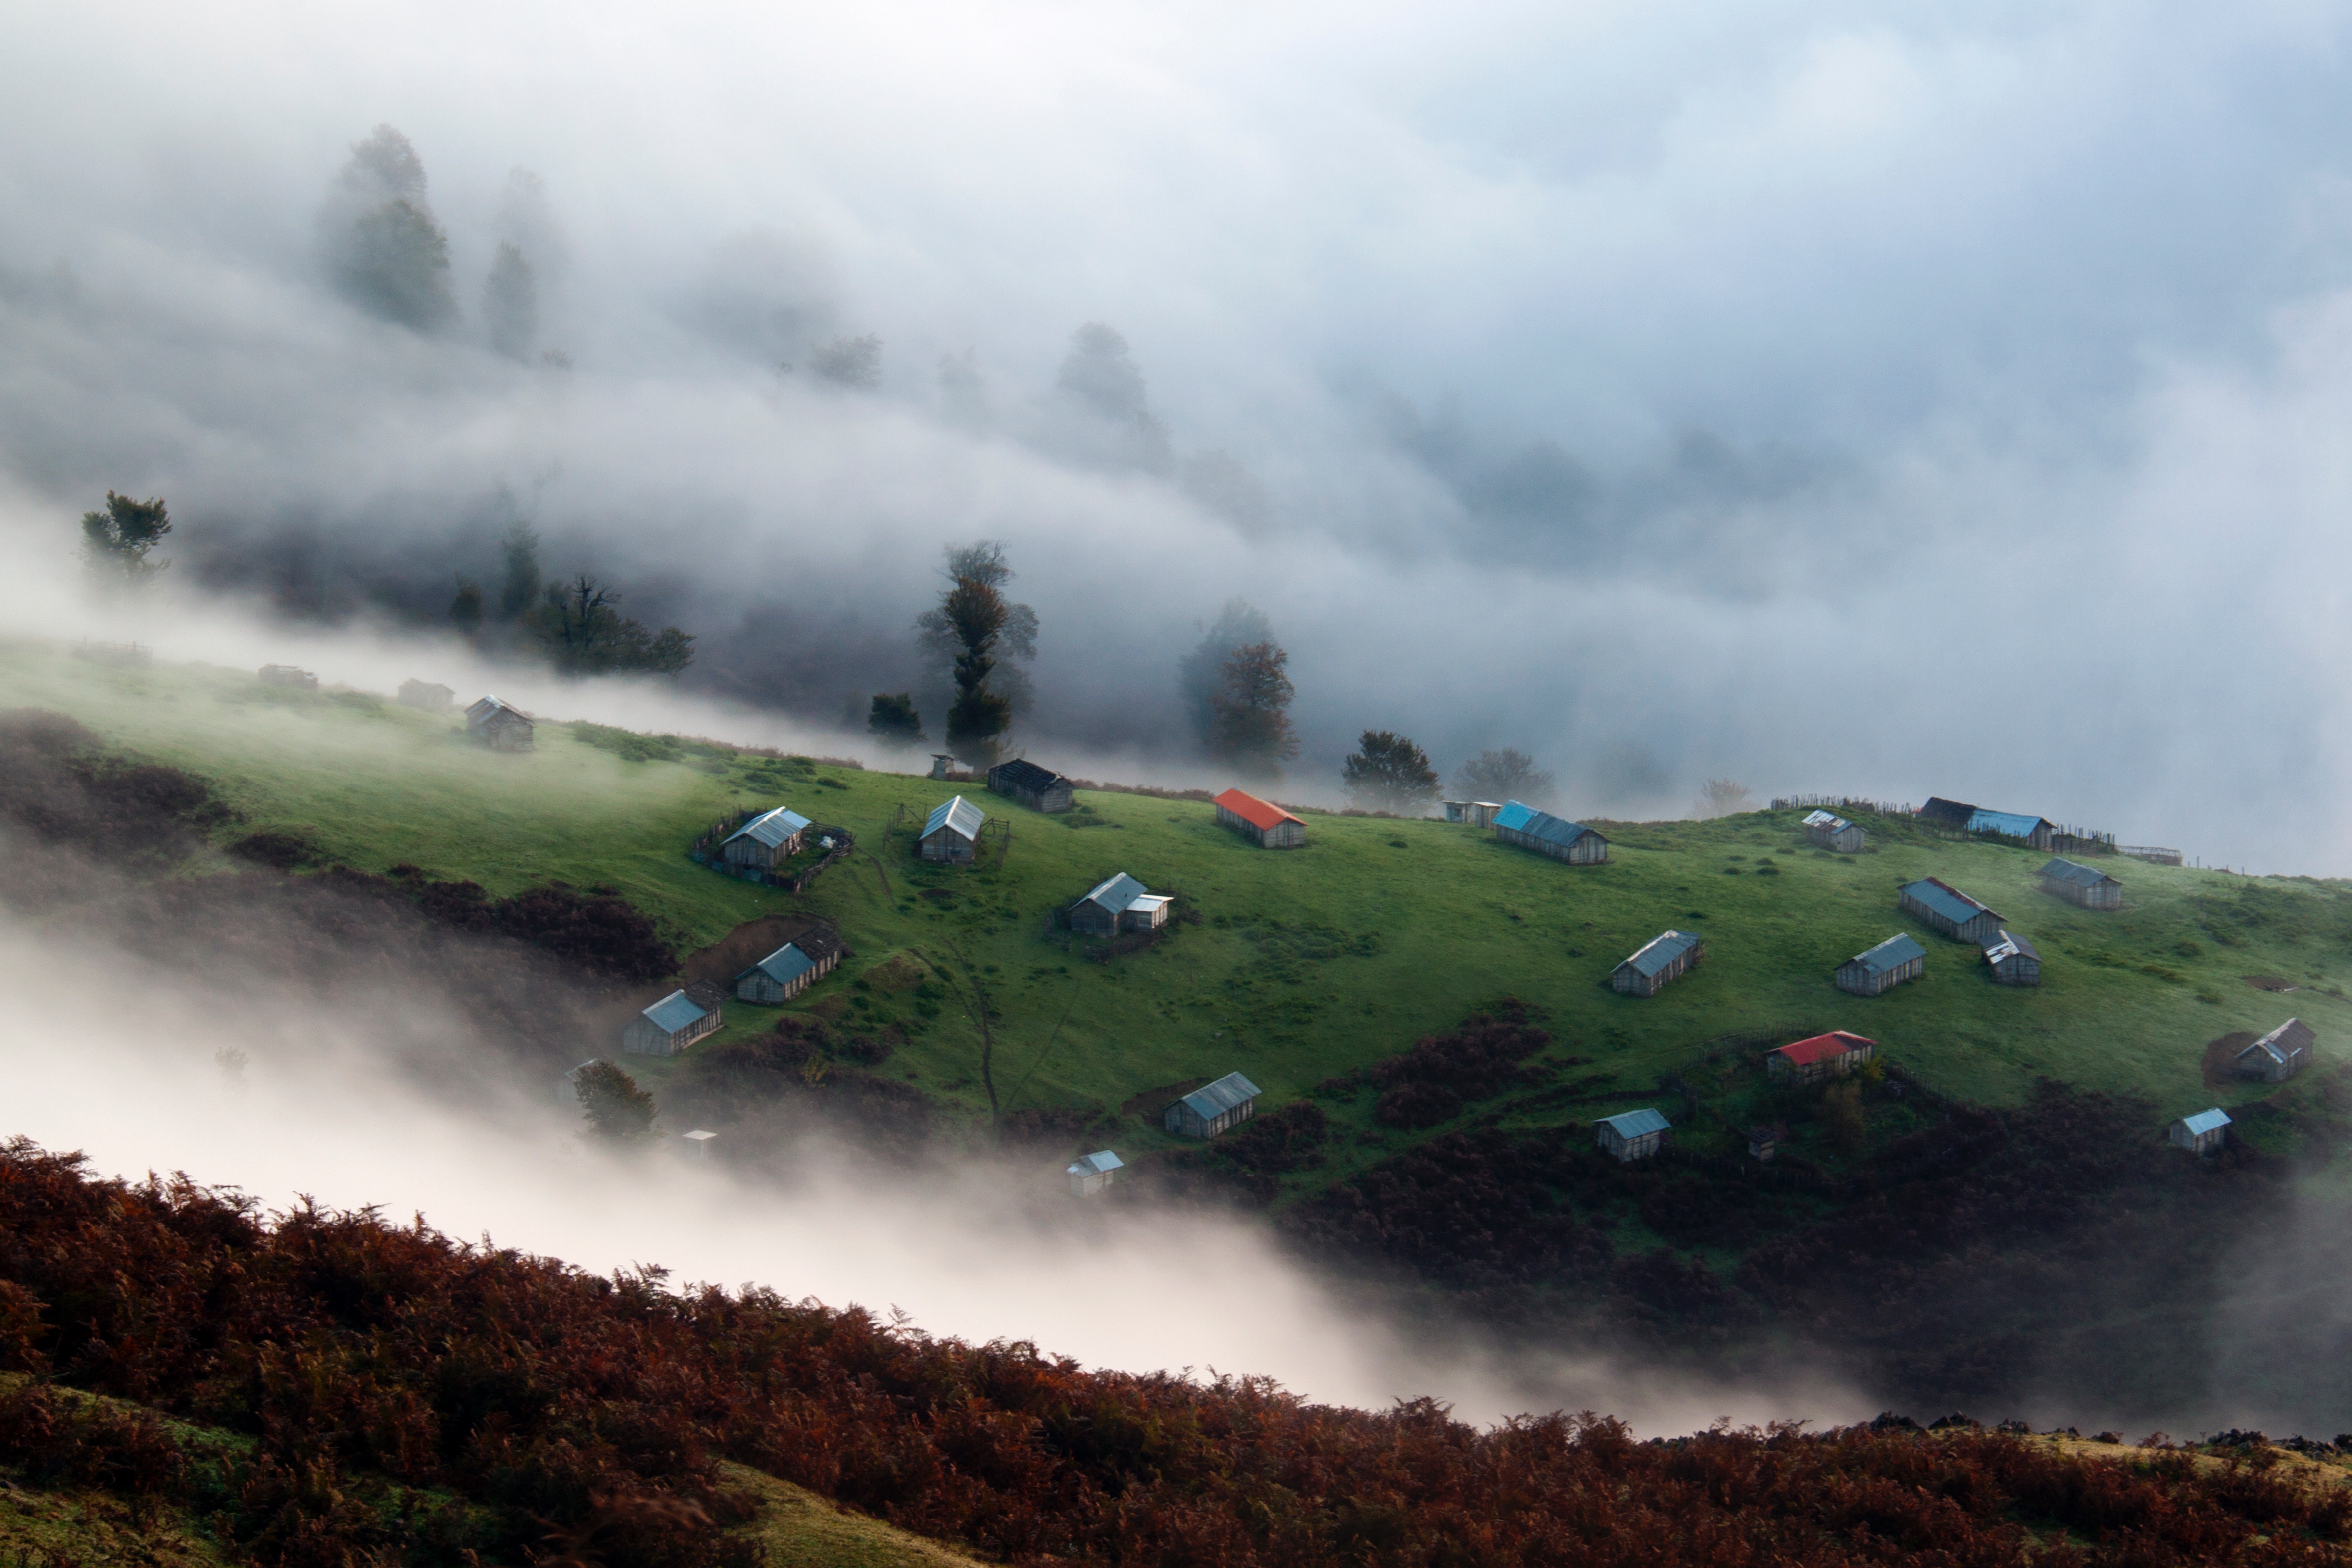
landscape, nature, forest, wilderness, mountain, cloud, fog, mist, morning, hill, town, mountain range, village, weather, terrain, plateau, screenshot, rural area, aerial photography, geographical feature, atmospheric phenomenon, atmosphere of earth, mountainous landforms, geological phenomenon